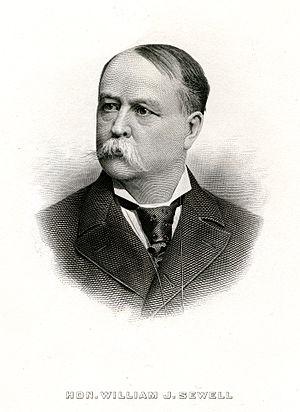
Depuis l'indépendance des États-Unis, l'État du New Jersey élit deux sénateurs, membres du Sénat fédéral.